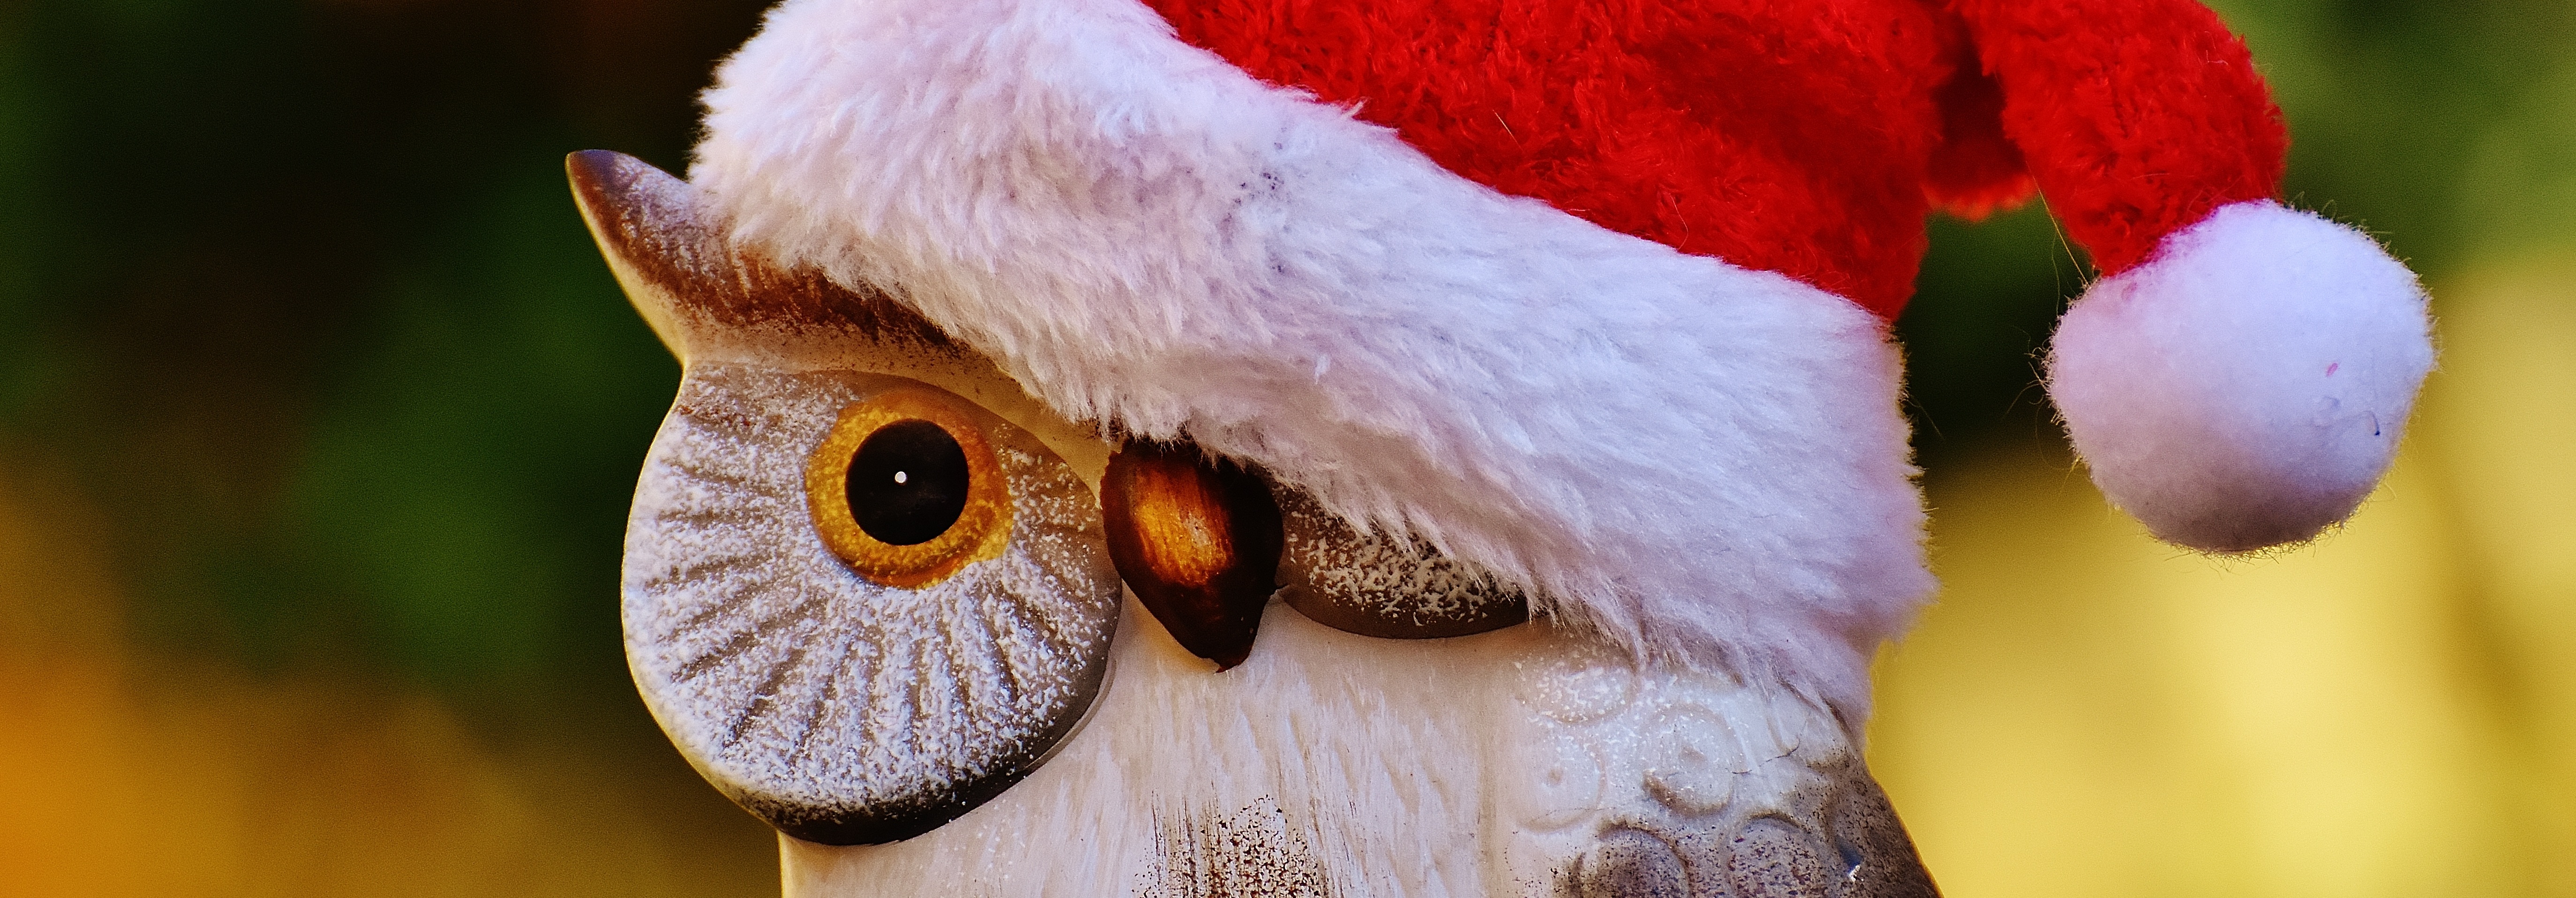
winter, bird, flower, cute, decoration, beak, christmas, owl, deco, bird of prey, close up, advent, christmas decoration, christmas time, santa hat, figure, contemplative, eye, funny, organ, wintry, macro photography